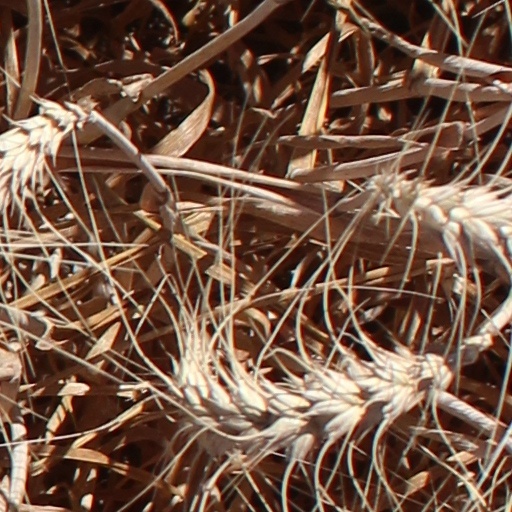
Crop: wheat